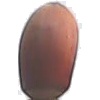
Label: hazelnut